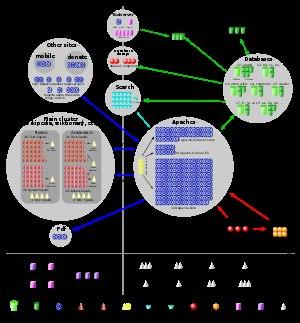
Wikipédia est une encyclopédie universelle et multilingue, créée par Jimmy Wales et Larry Sanger le 15 janvier 2001. Il s'agit d'une œuvre libre, c'est-à-dire que chacun est libre de la rediffuser. Gérée en wiki dans le site web wikipedia.org grâce au logiciel MediaWiki, elle permet à tous les internautes d'écrire et de modifier des articles. Elle est devenue en quelques années l'encyclopédie la plus fournie et la plus consultée au monde.